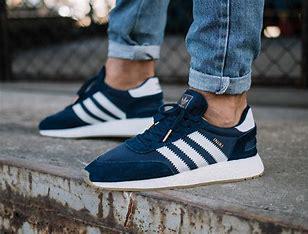
Brand: Adidas
Model: Iniki Runner